Svetlana Pachshenko

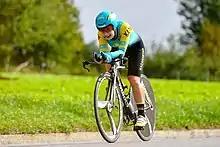
Pachshenko in 2018

Svetlana Pachshenko (born 26 July 2000) is a Kazakhstani professional racing cyclist, who most recently rode for UCI Women's Continental Team .